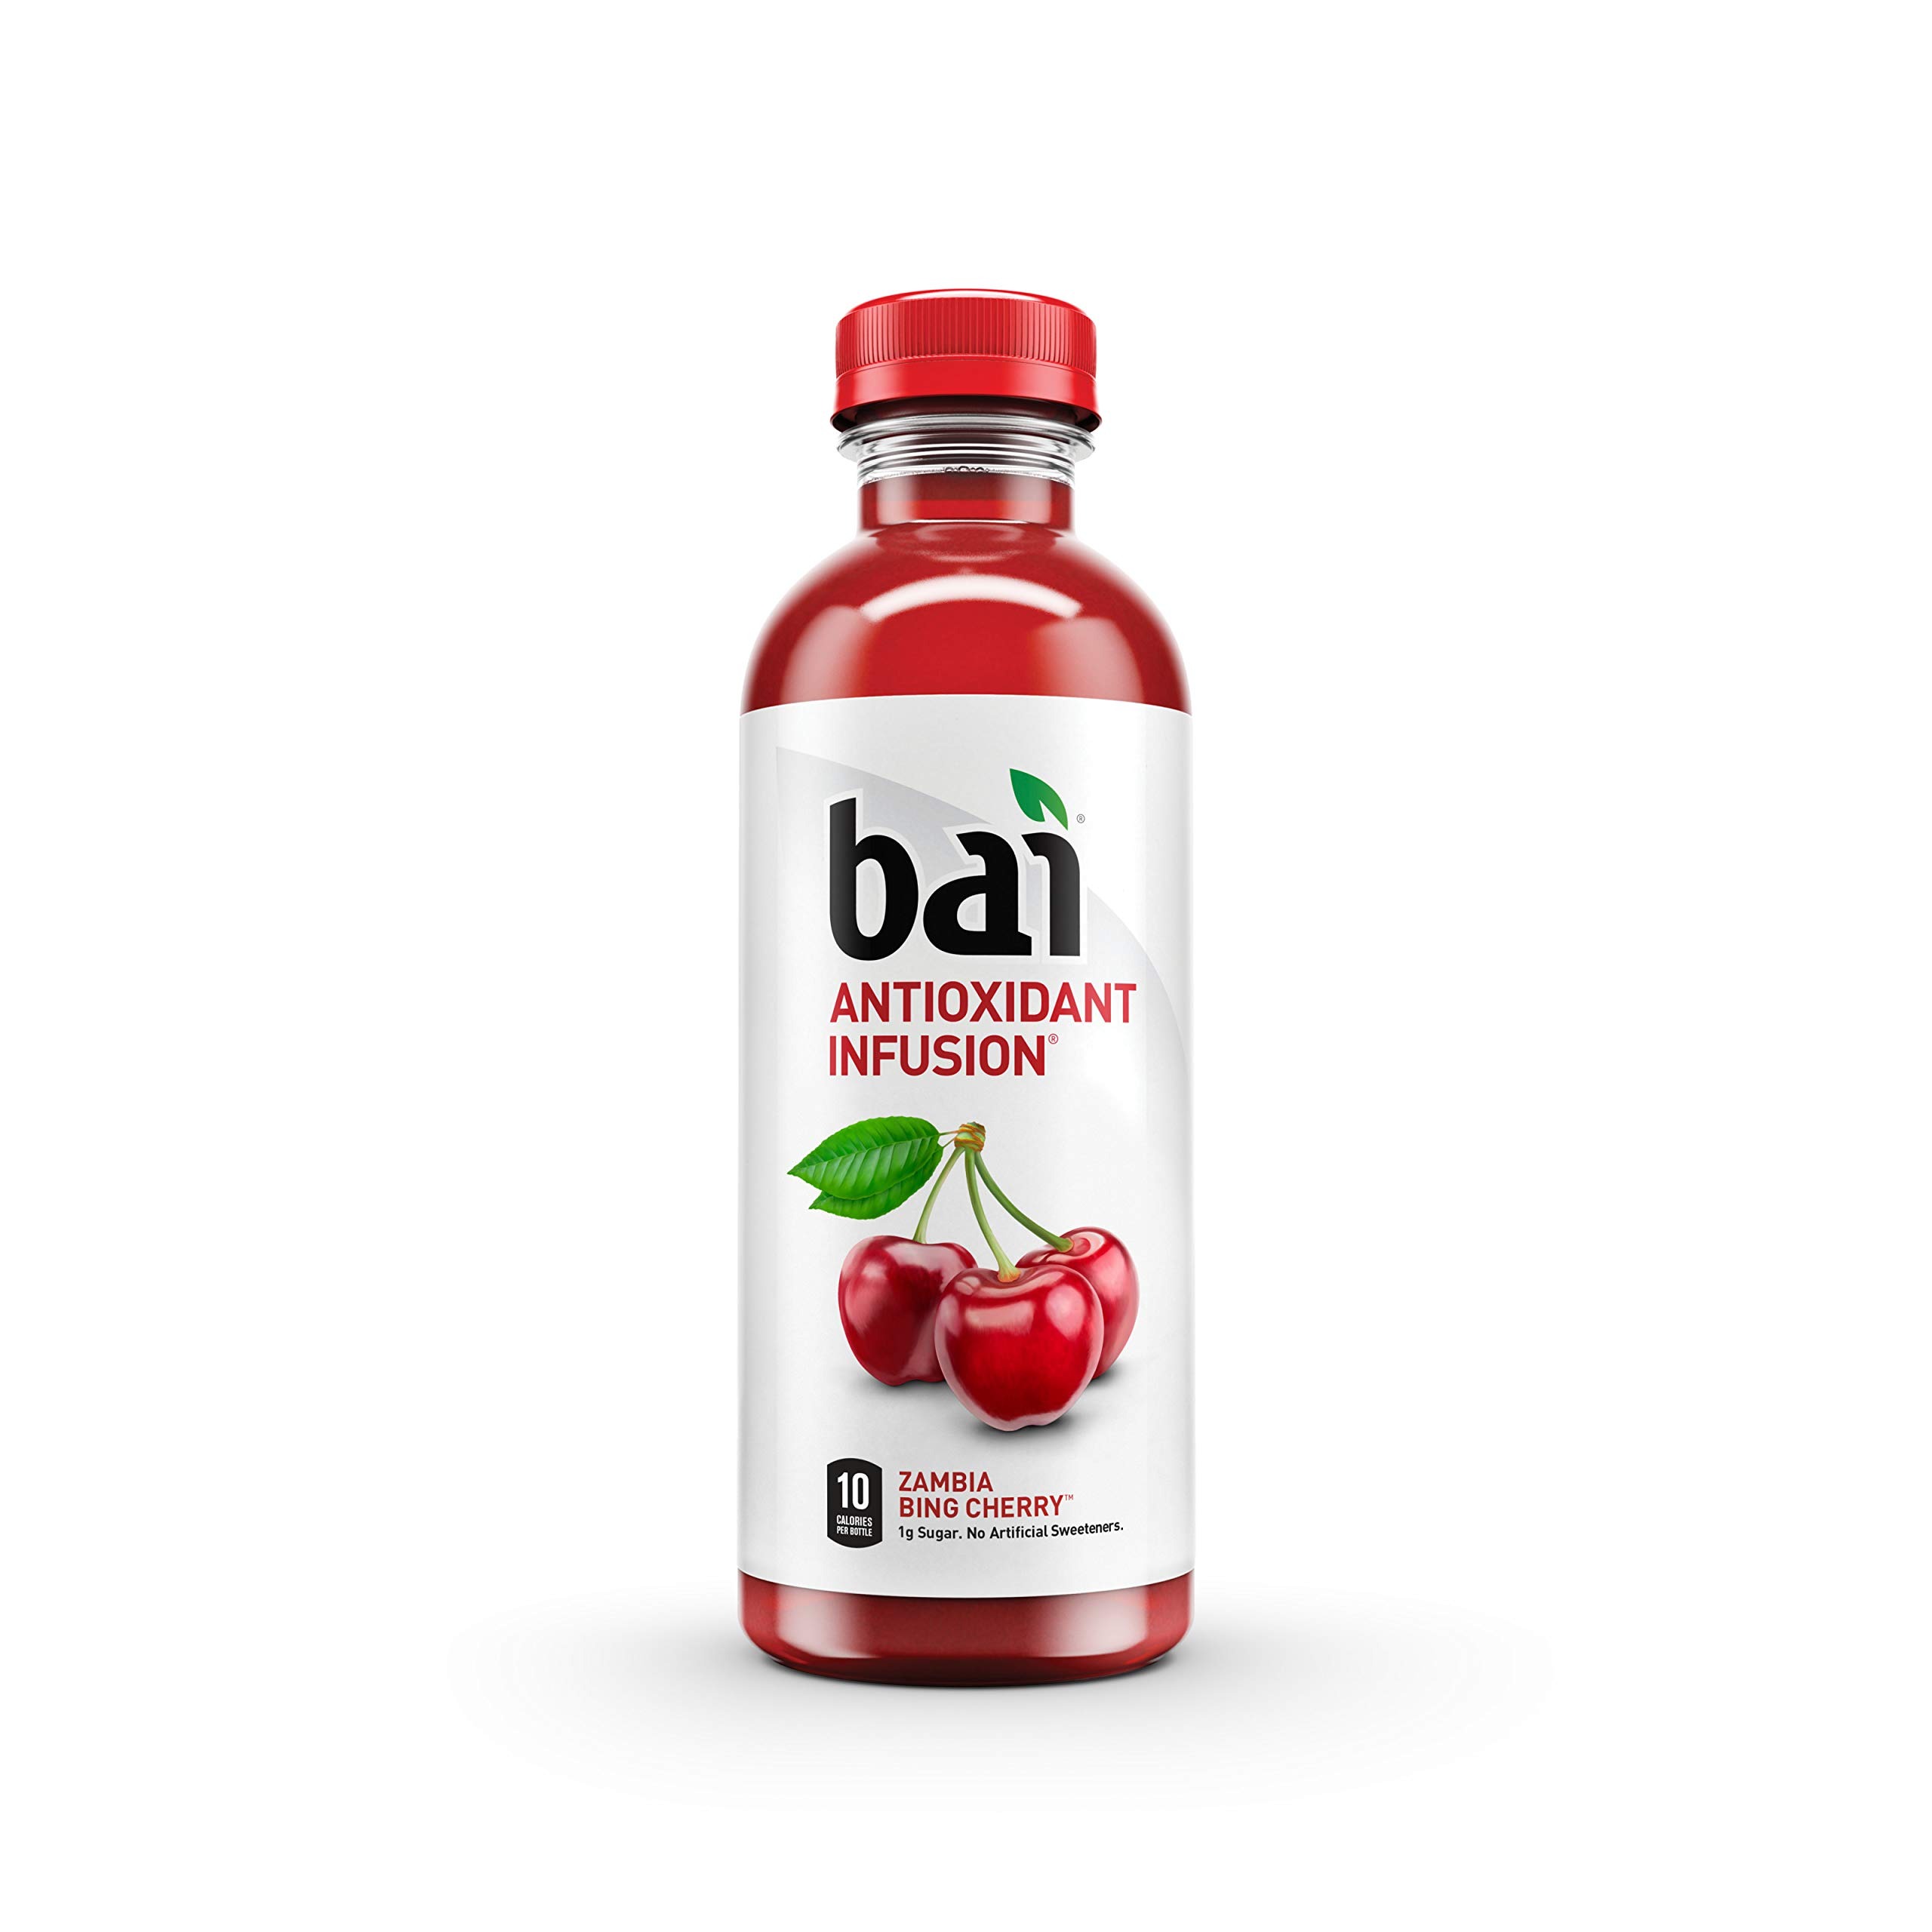
Item Name: Bai, Zambia Bing Cherry, 18 Fl Oz Bottle
Bullet Point 1: FLAVORED WATER DRINKS – Packed with blackberry and lemonade flavor
Bullet Point 2: HEALTHY FLAVOR AND JUST 10 CALORIES – low calorie, shouldn’t mean low flavor. Bai works to deliver low calorie, bold fruity flavor so that you don’t have to sacrifice
Bullet Point 3: FREE OF ARTIFICIAL SWEETENERS – and made with just one gram of sugar per serving.
Bullet Point 4: ANTIOXIDANT INFUSED – as well as gluten free, vegan and kosher, with low glycemic index
Bullet Point 5: CAFFEINE – contains 35mg of caffeine per serving
Value: 18.0
Unit: Fl Oz

Price: 1.94